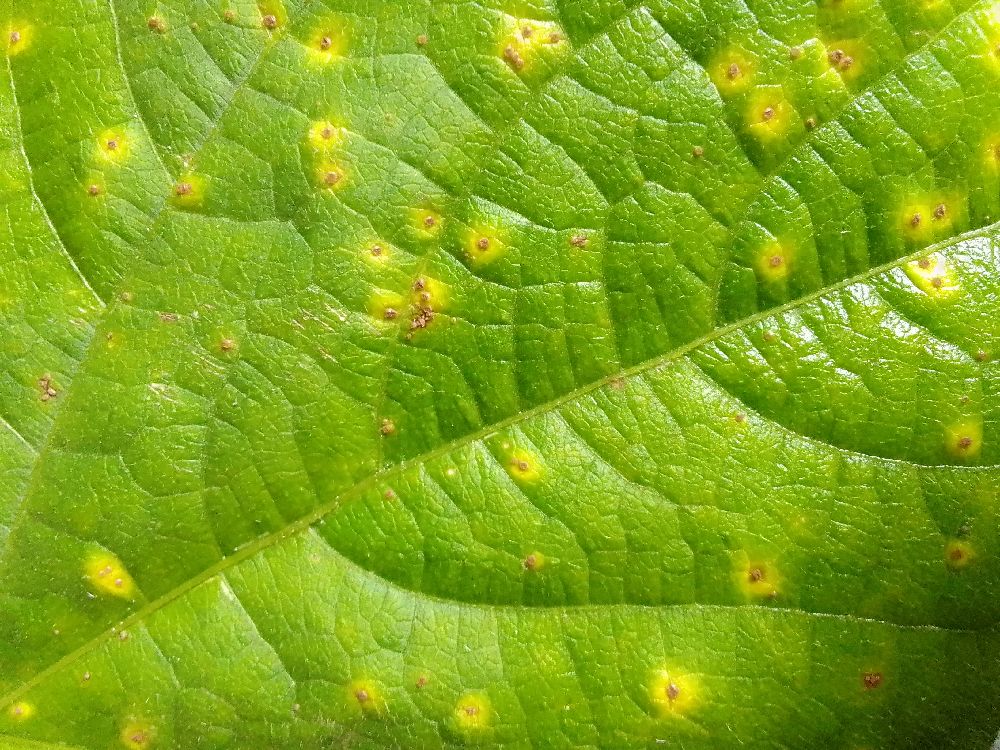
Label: rust